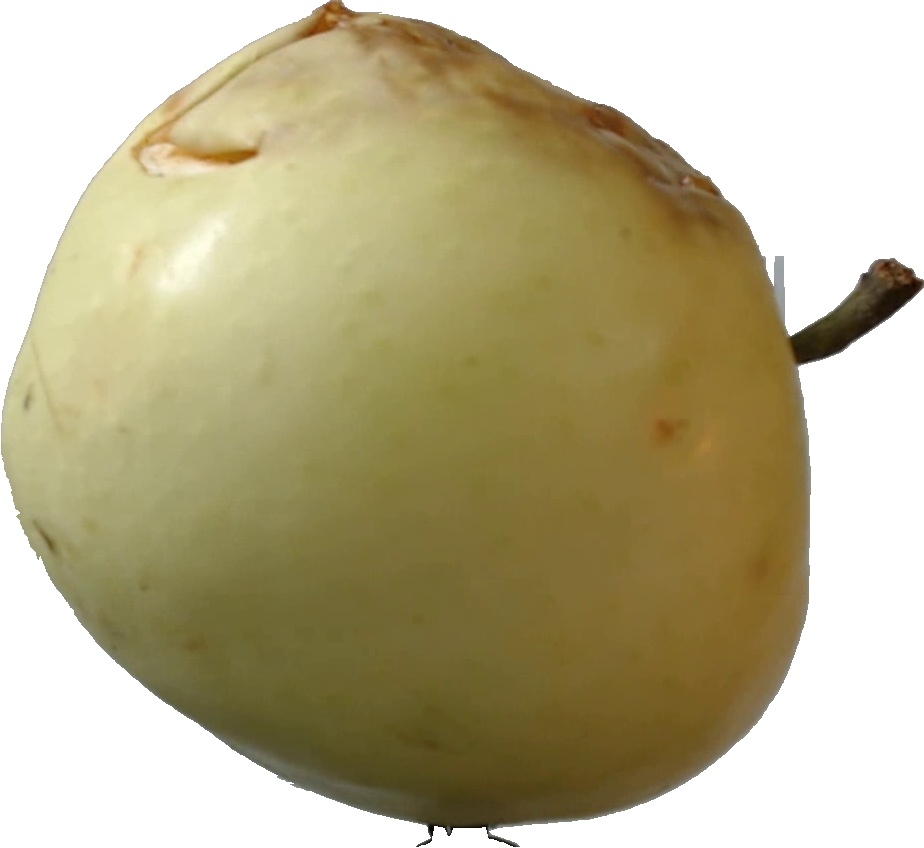
Label: apple_hit_1